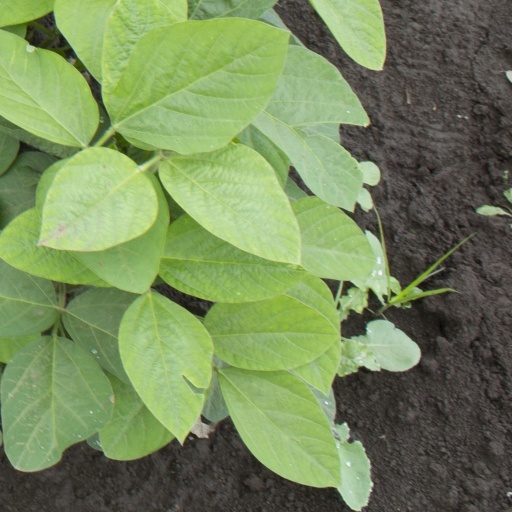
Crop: soybean